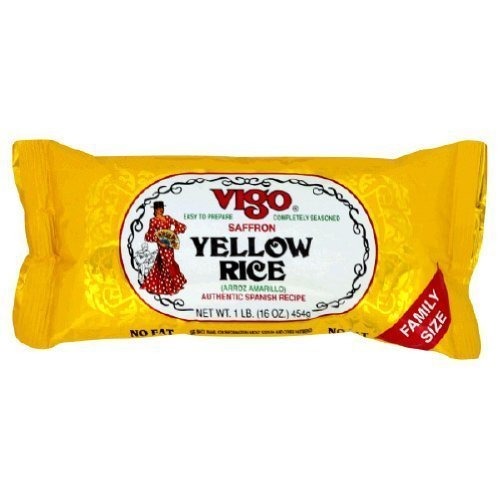
Item Name: Vigo, Yellow Rice, 16oz Bag (Pack of 3)
Bullet Point 1: Vigo Yellow Rice
Bullet Point 2: 16oz
Bullet Point 3: Pack of 3
Product Description: Vigo Yellow Rice, 16oz, Pack of 3
Value: 48.0
Unit: Fl Oz

Price: 2.99